Politics of Tanzania

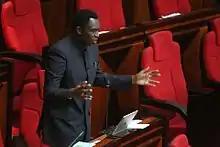
Hon. Kigwangalla addressing the parliament

The unicameral National Assembly of Tanzania or Bunge has 393 seats — 264 elected by popular vote, 113 allocated to women chosen by their parties in proportion to their share of the electoral vote, 10 nominated by the president, five members chosen by the Zanzibar House of Representatives, and the Attorney General as an ex officio member — all members serving five-year terms. In addition to enacting laws that apply to the entire United Republic of Tanzania, the Assembly enacts laws that apply only to the mainland. Zanzibar has its own House of Representatives to make laws especially for Zanzibar (the Zanzibar House of Representatives has 70 seats, directly elected by universal suffrage to serve five-year terms).